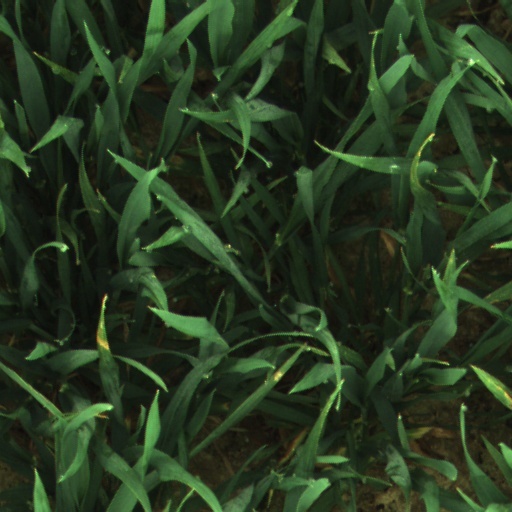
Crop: wheat